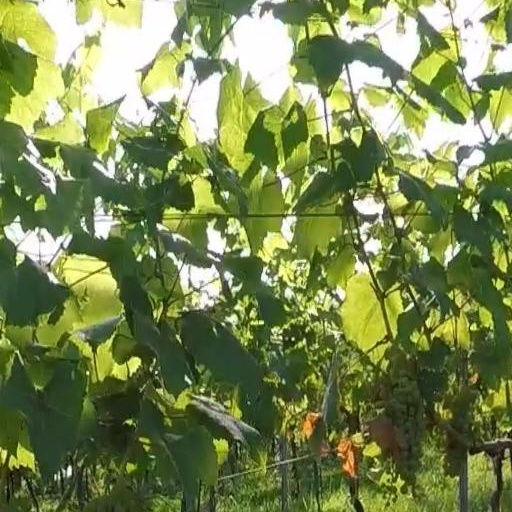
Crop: grape